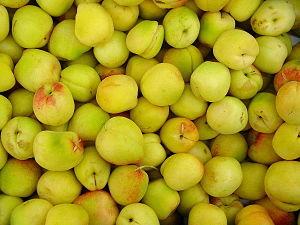
Ce que la culture doit aux Arabes d'Espagne est un livre de Juan Vernet achevé depuis 1974 et publié en 1978. Sa traduction en langue française, qui est une version enrichie, est due à Gabriel Martinez-Gros et paraît en 1985.